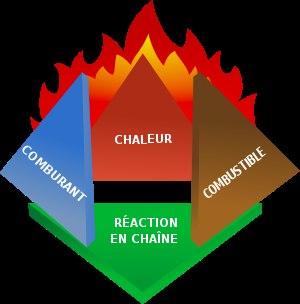
La combustion est une réaction exothermique d'oxydoréduction. Lorsque la combustion est vive, elle se traduit par une flamme ou par une explosion. La combustion de la biomasse et des carburants est la principale source de pollution de l'air, avec des effets cancérigènes, reprotoxiques et cardiovasculaires notamment.
Le triangle du feu est un modèle simple pour comprendre les éléments nécessaires pour la plupart des incendies.